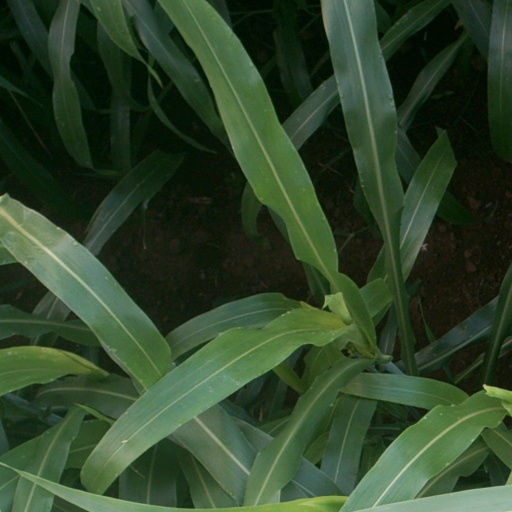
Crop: sorghum